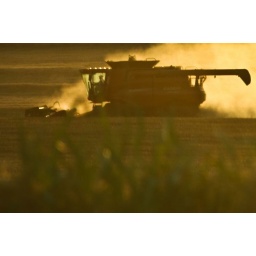
taken through the windshield and a fence with some tall johnson grass close in the foreground